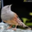
Label: bird